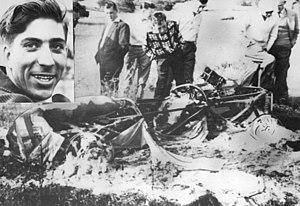
Alan Stacey est un pilote automobile britannique.
Le Grand Prix de Belgique 1960, disputé sur le circuit de Spa-Francorchamps le 19 juin 1960, est la quatre-vingt-neuvième épreuve du championnat du monde de Formule 1 courue depuis 1950 et la cinquième manche du championnat 1960.